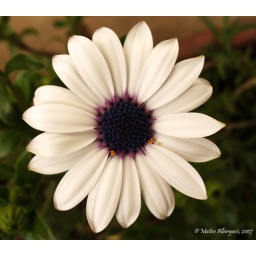
Nice macro of a strange daisy in the garden of my parents friend house